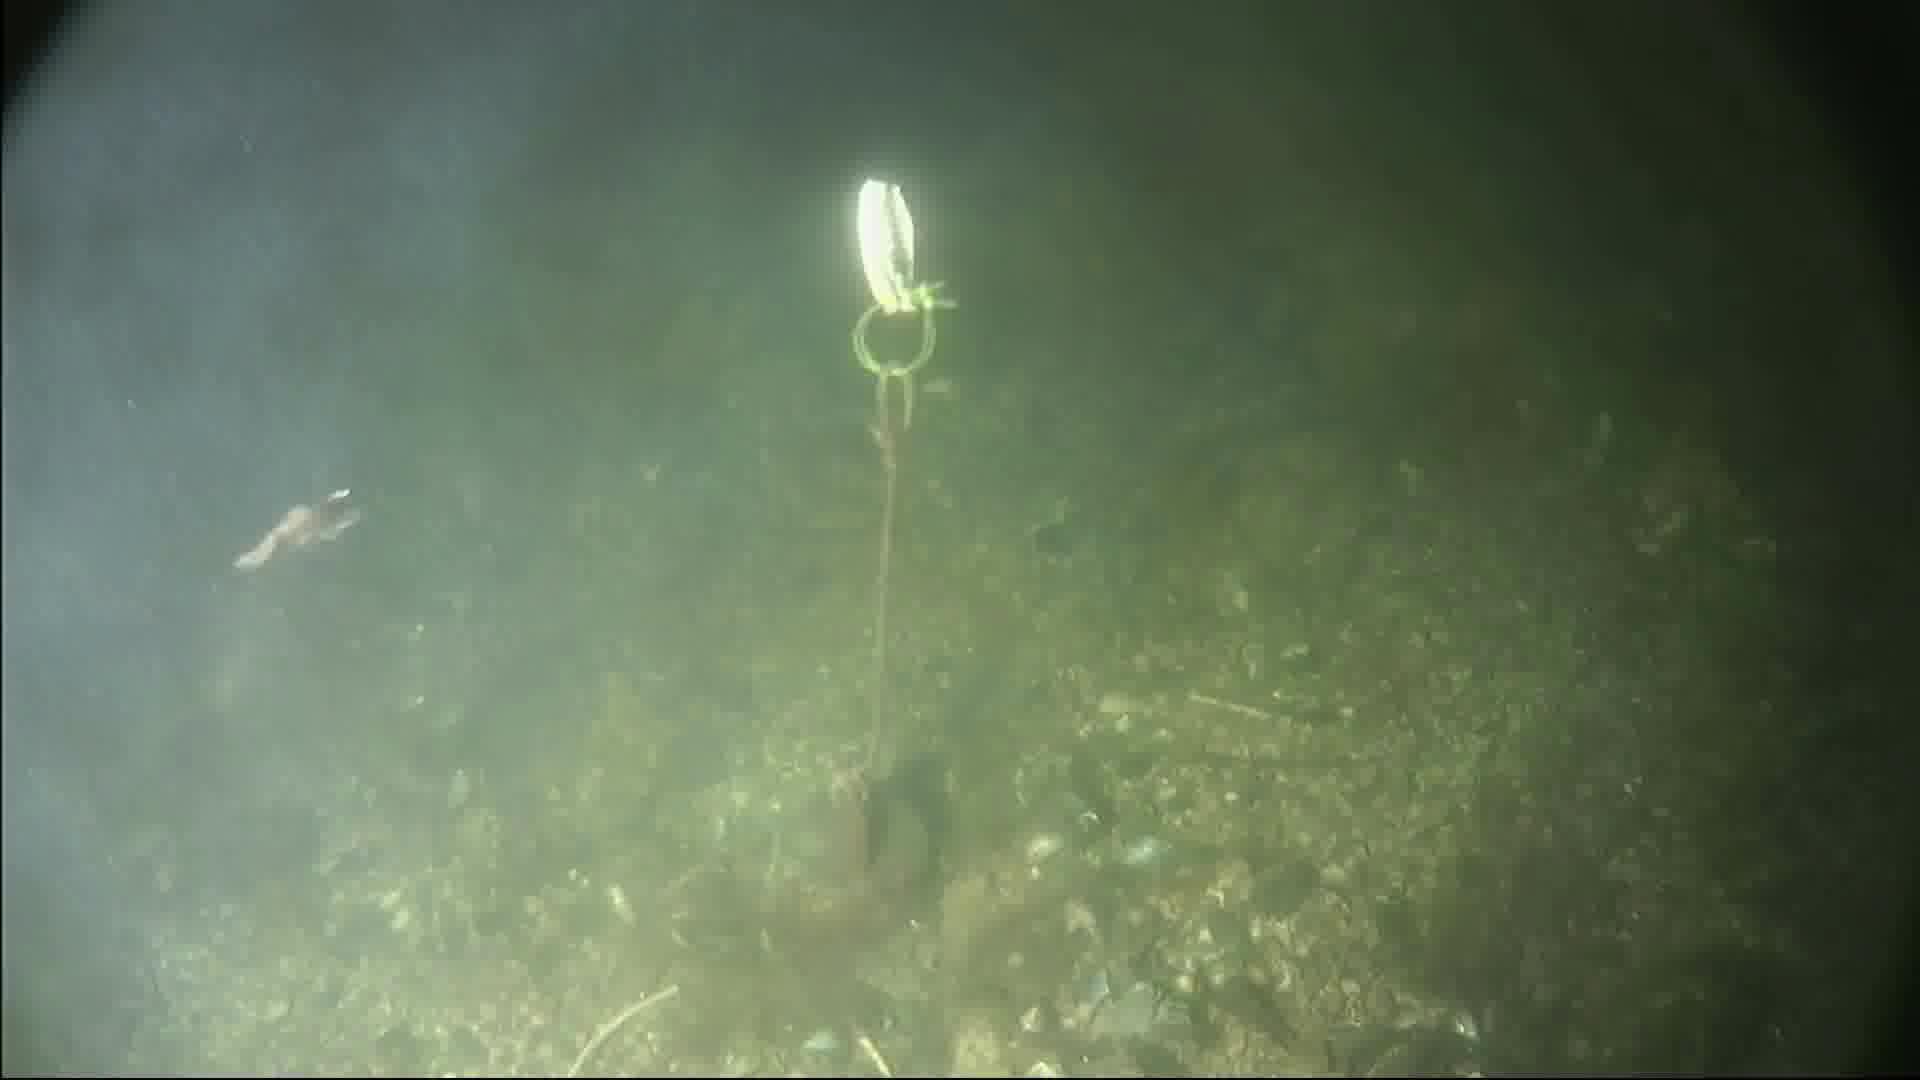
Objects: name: shrimp